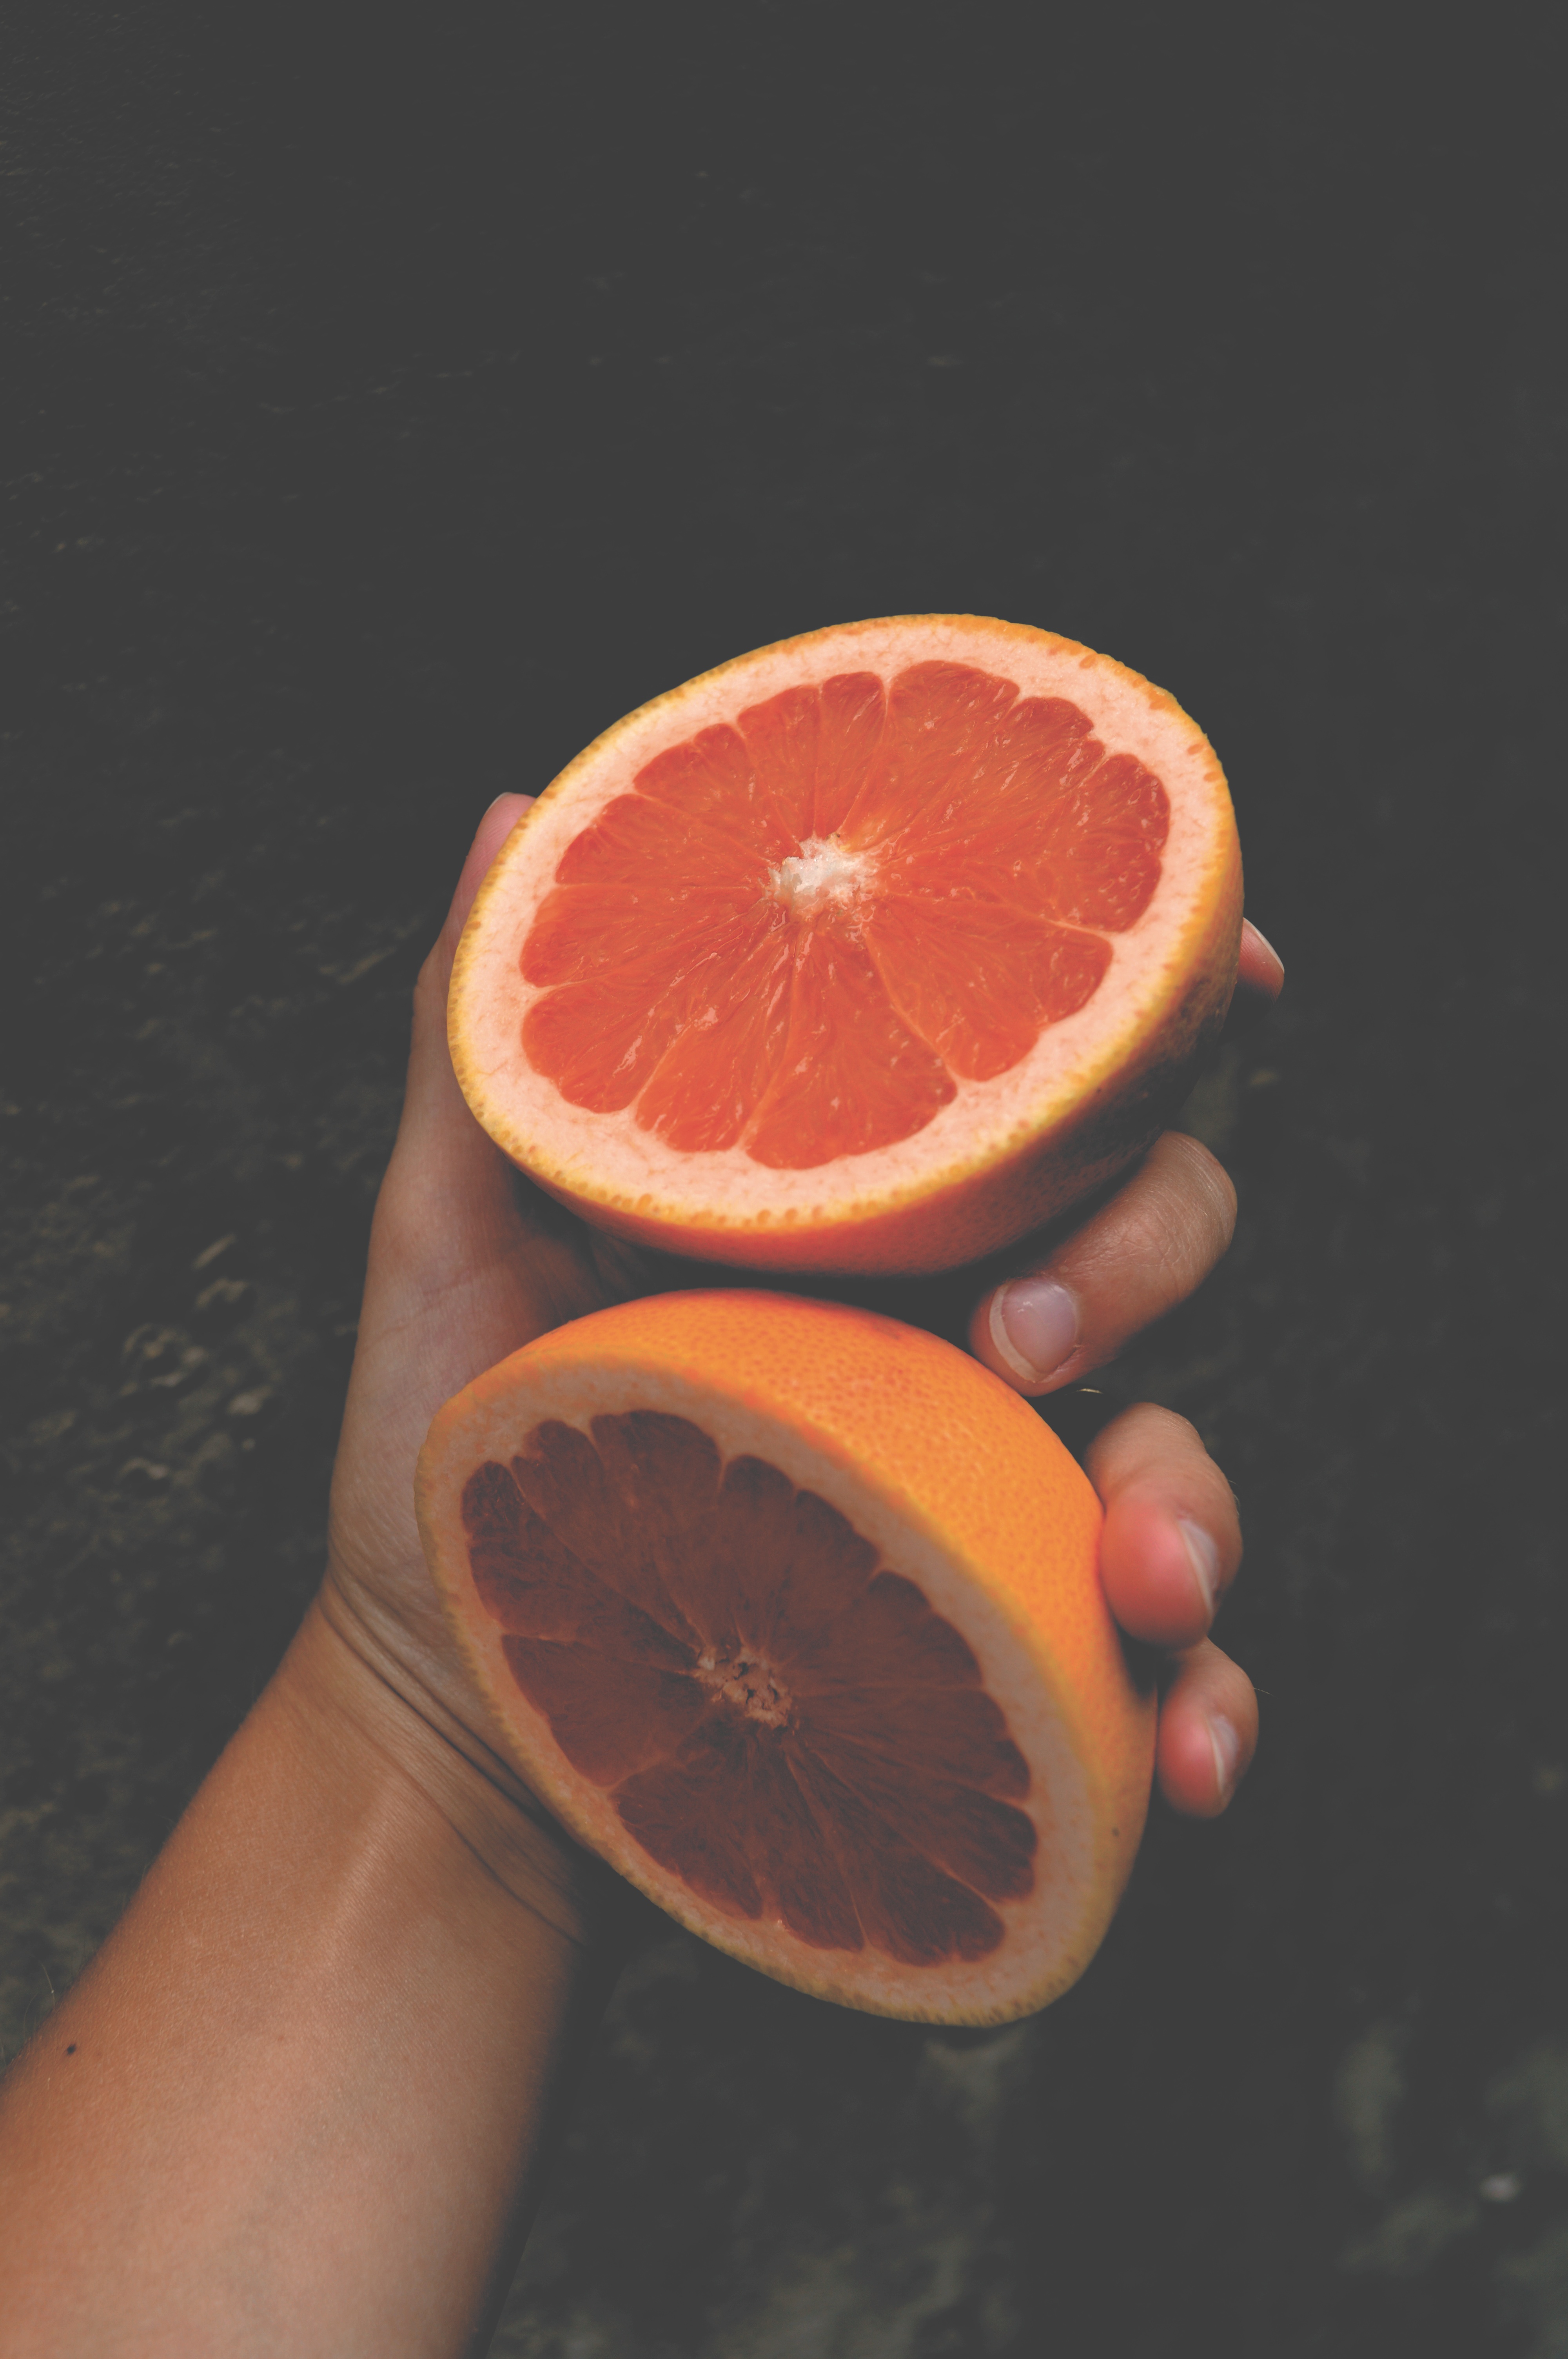
plant, fruit, orange, food, produce, drink, grapefruit, juice, close up, citrus, flowering plant, land plant